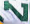
Number: 7